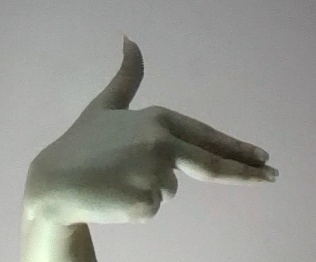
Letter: ghain